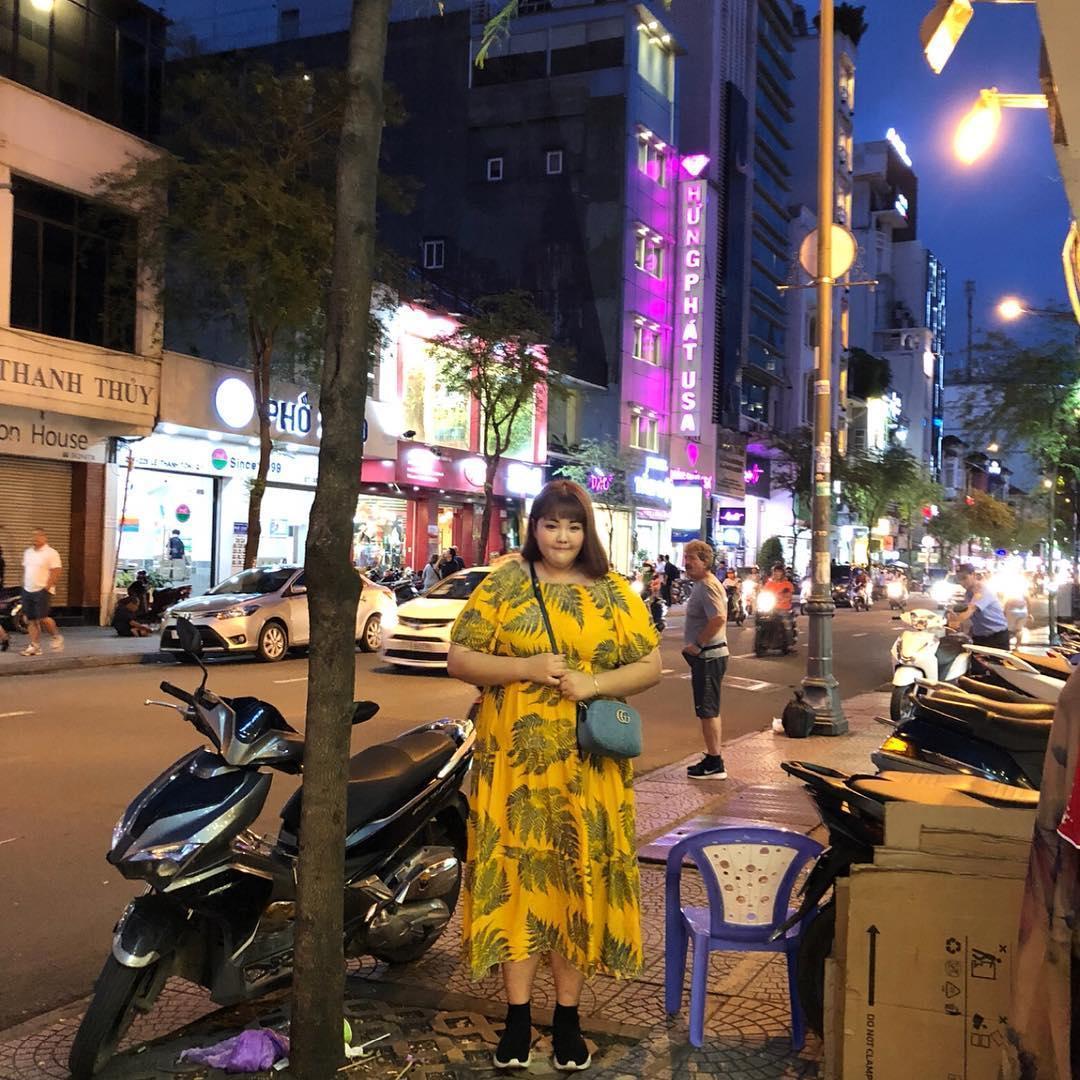
người phụ nữ áo vàng đang đứng bên một chiếc ghế nhựa